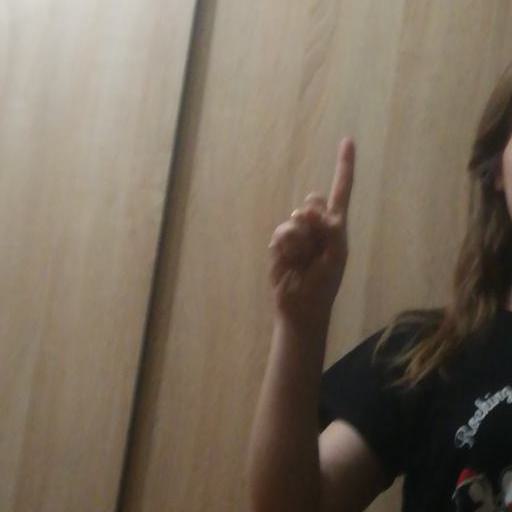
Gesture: one